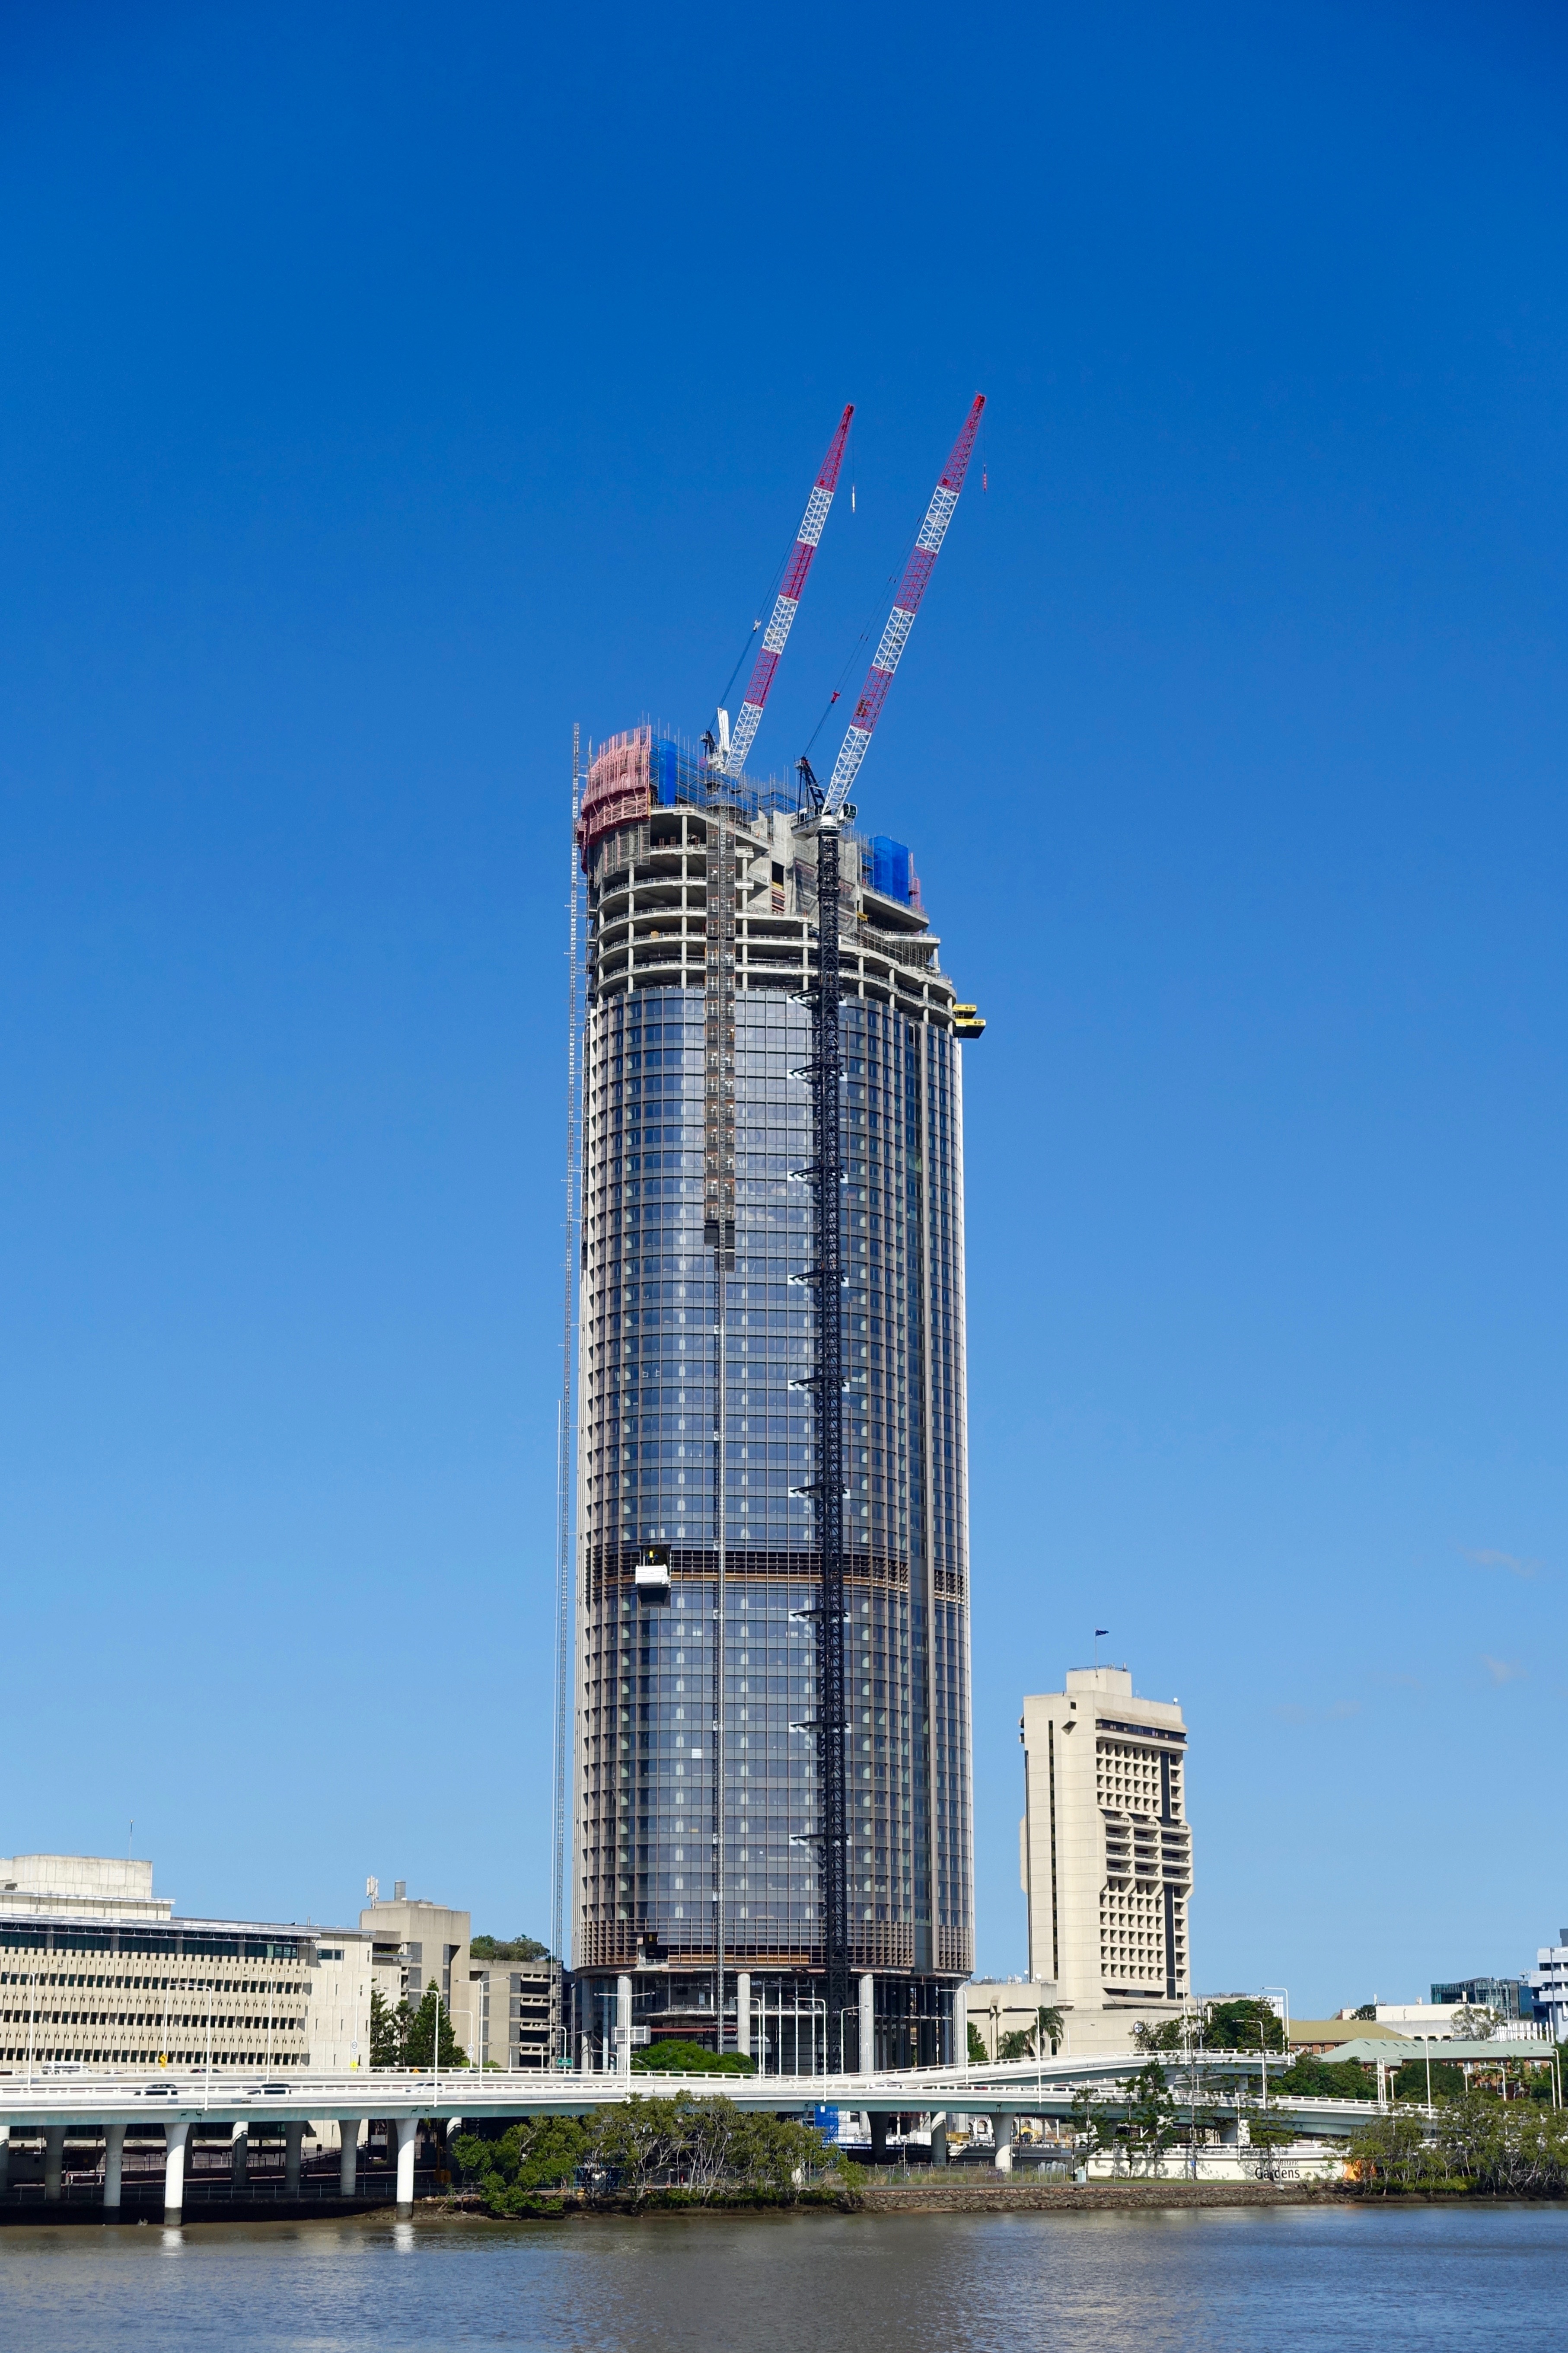
architecture, skyline, glass, building, city, skyscraper, urban, cityscape, downtown, construction, tower, landmark, exterior, metropolitan, modern, tower block, australia, brisbane, control tower, business building, office building exterior, urban area, human settlement